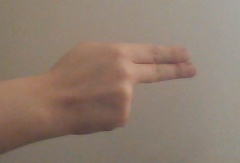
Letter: ain